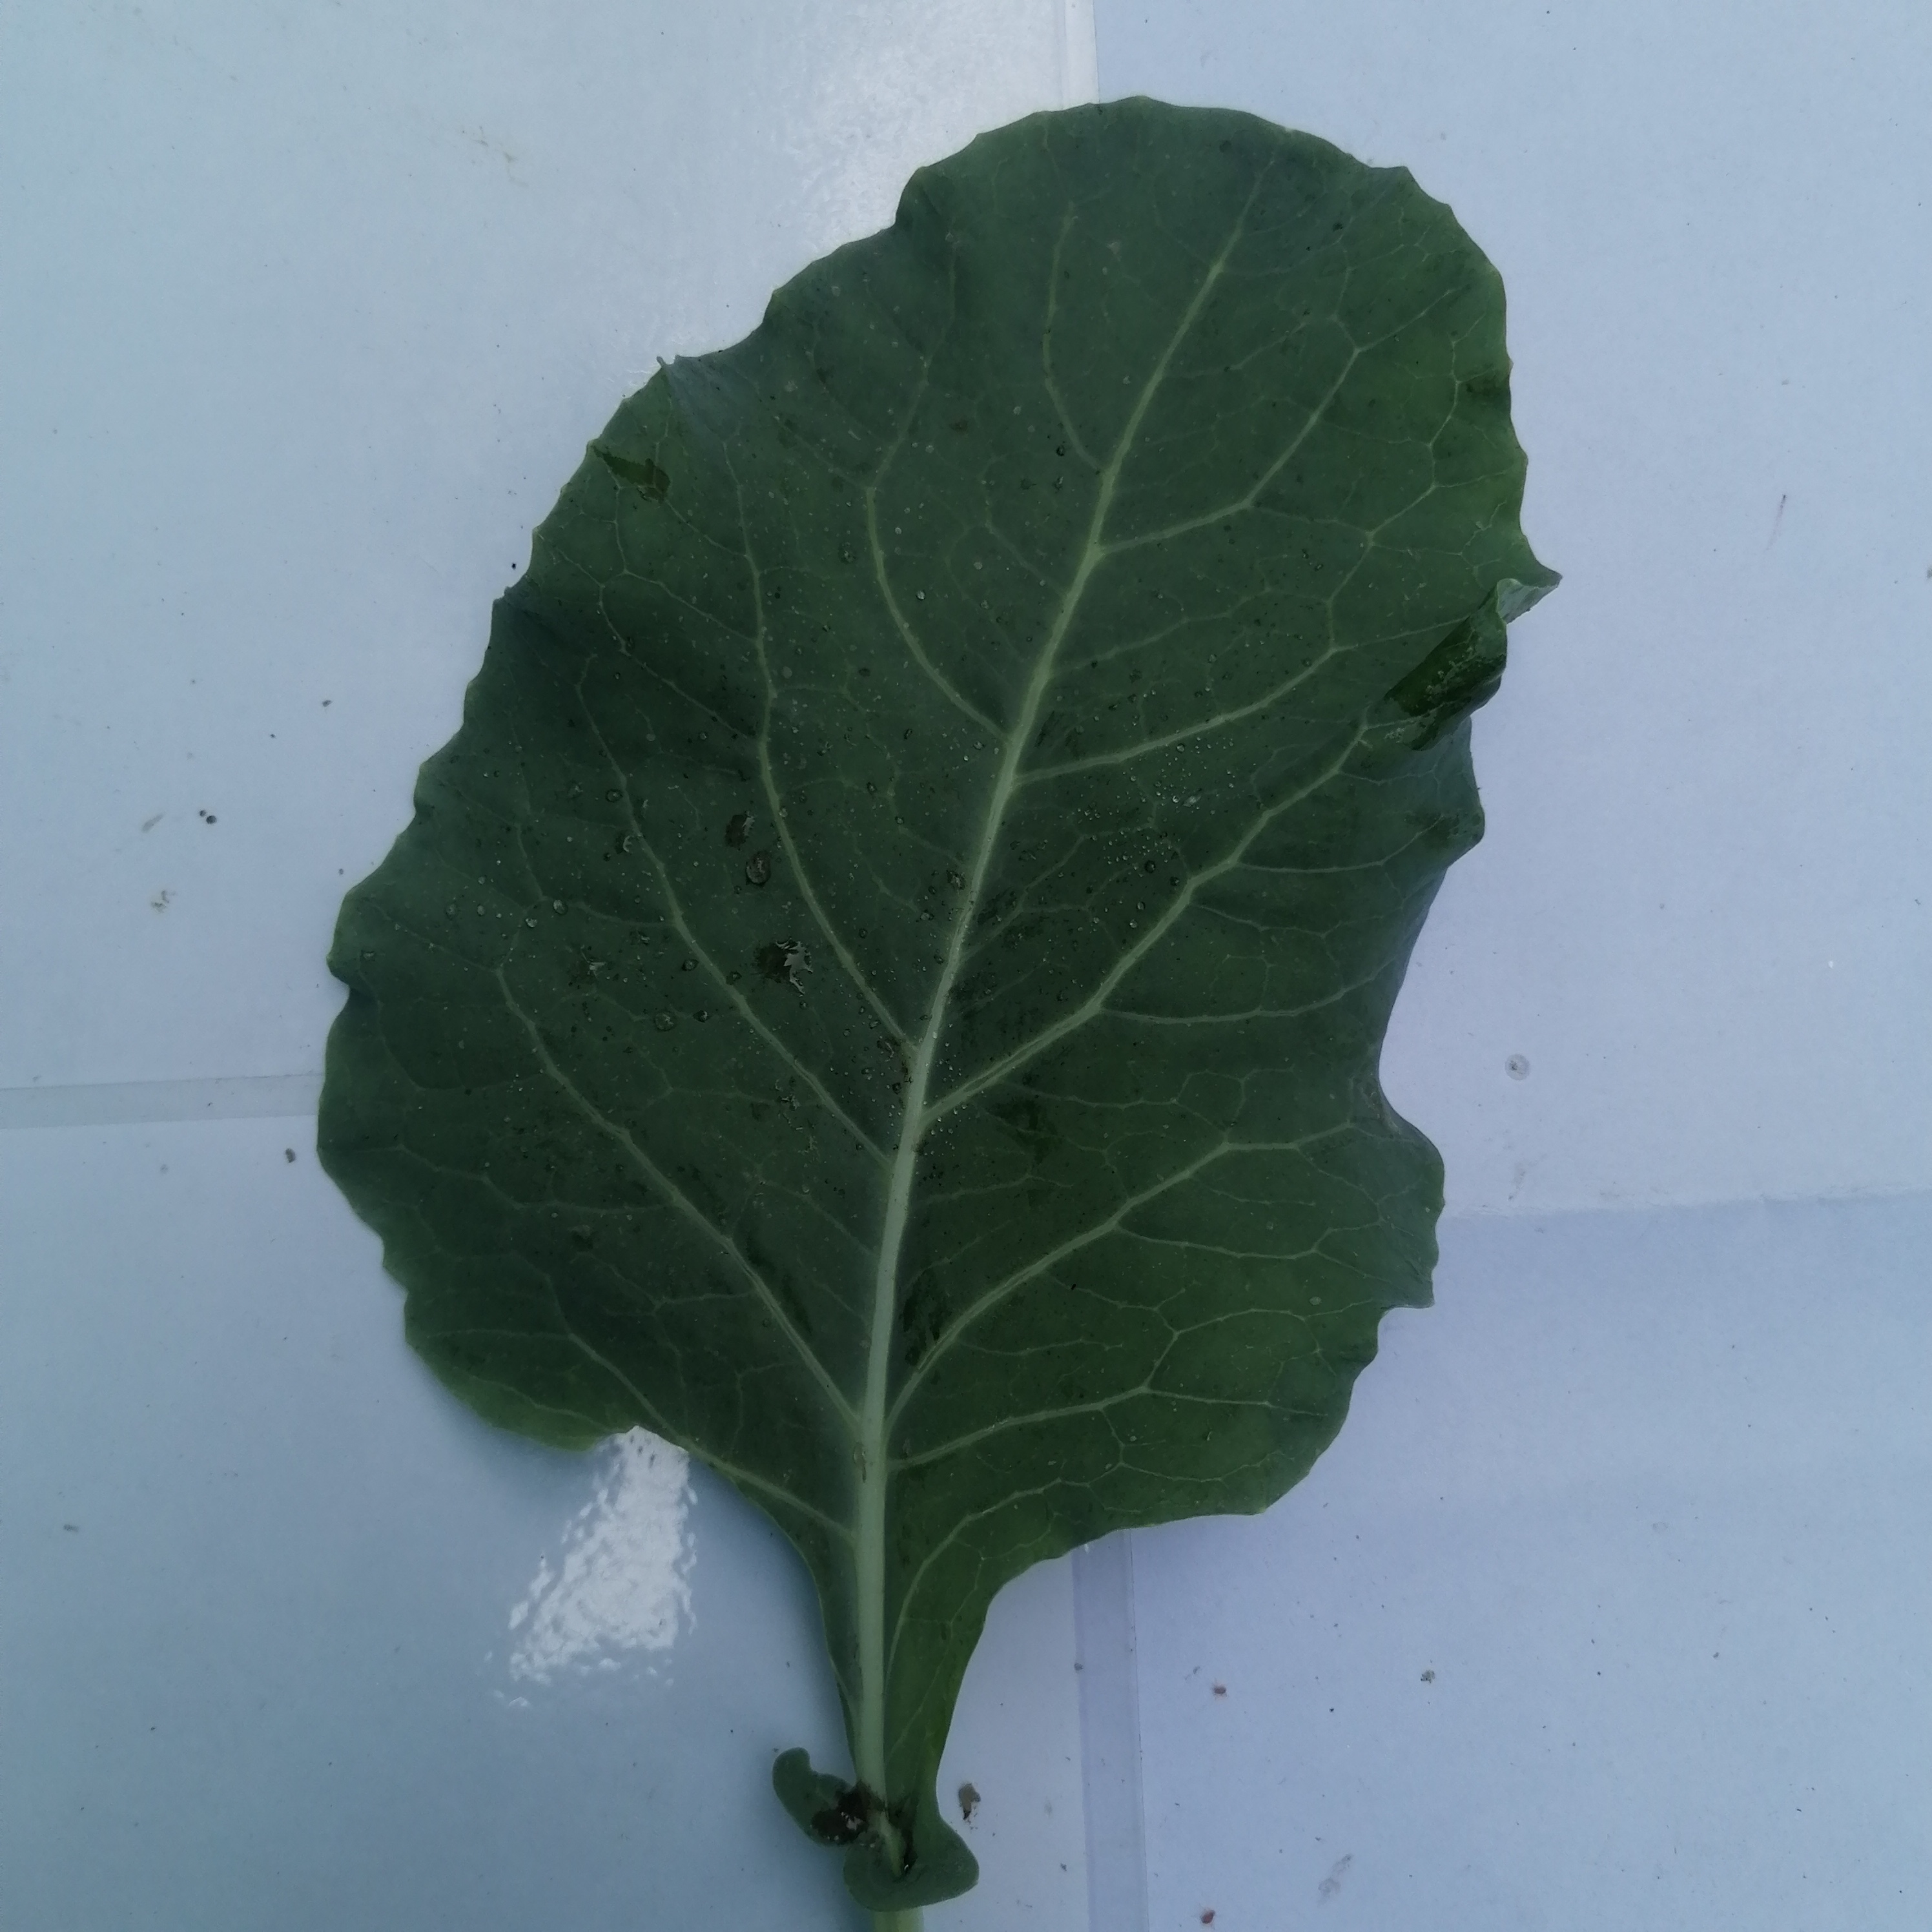
Label: Healthy